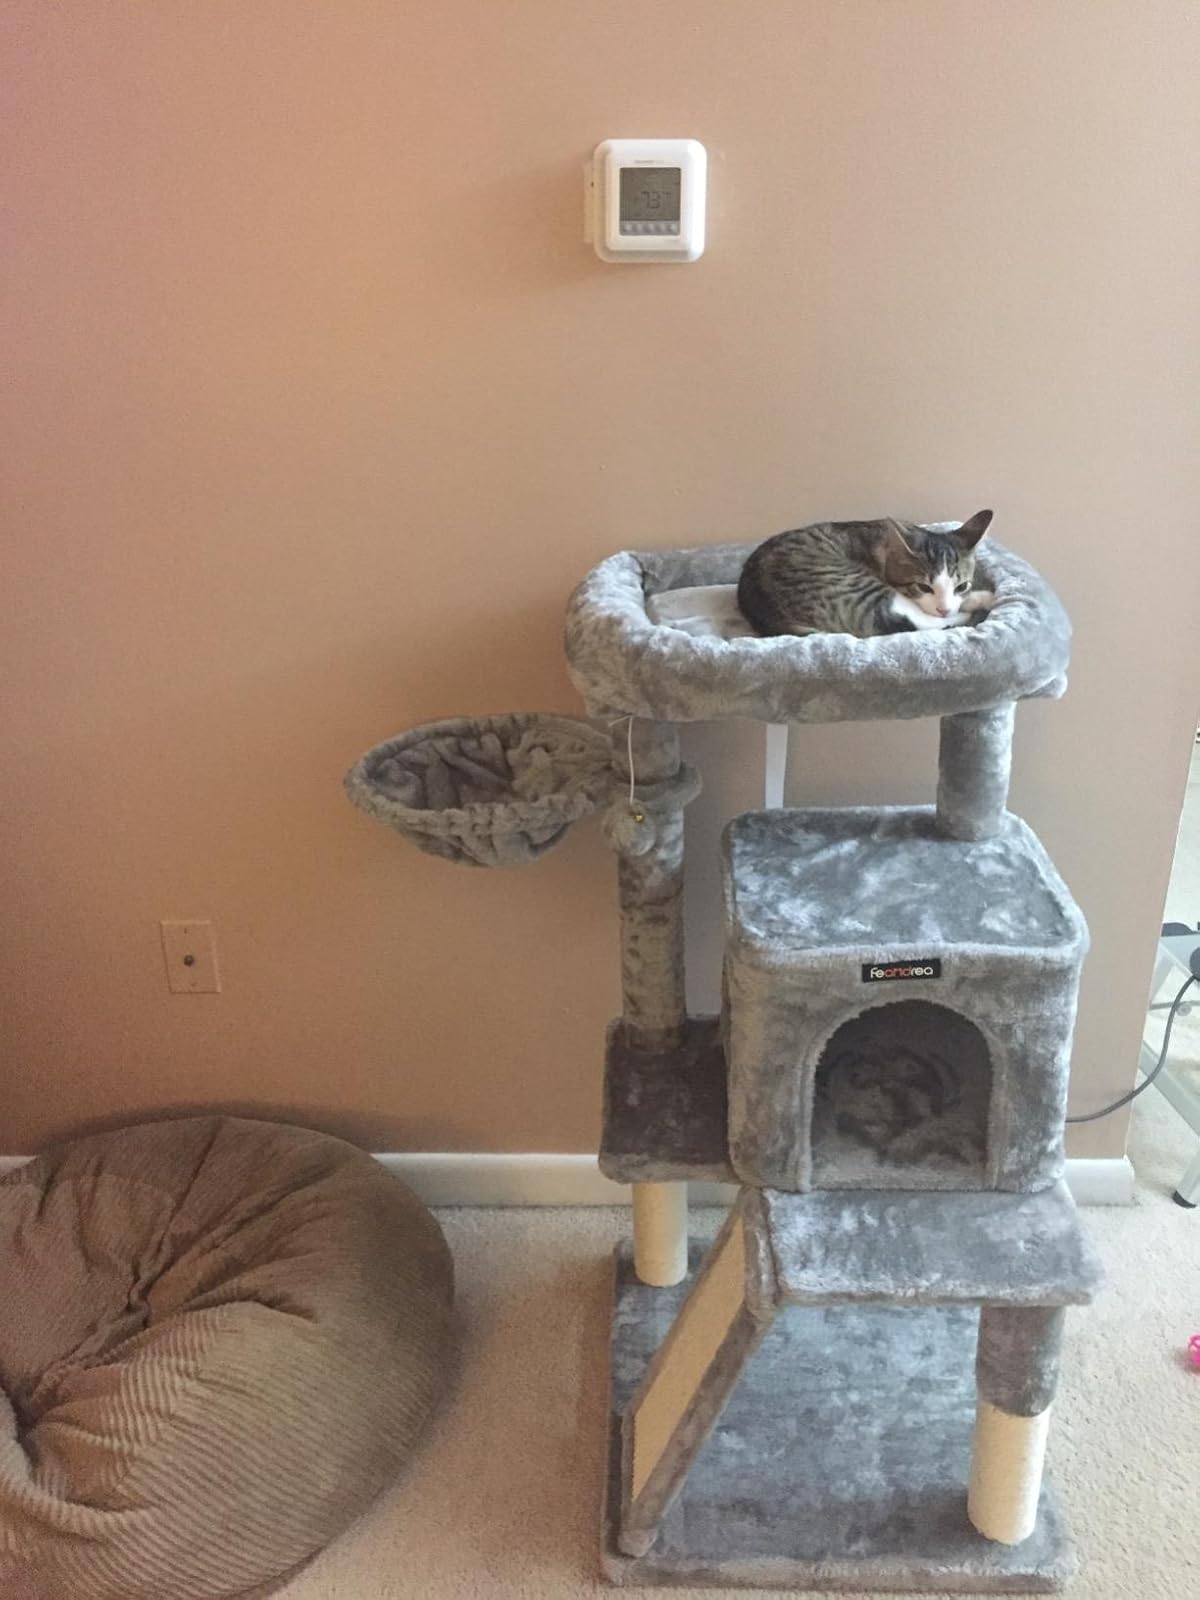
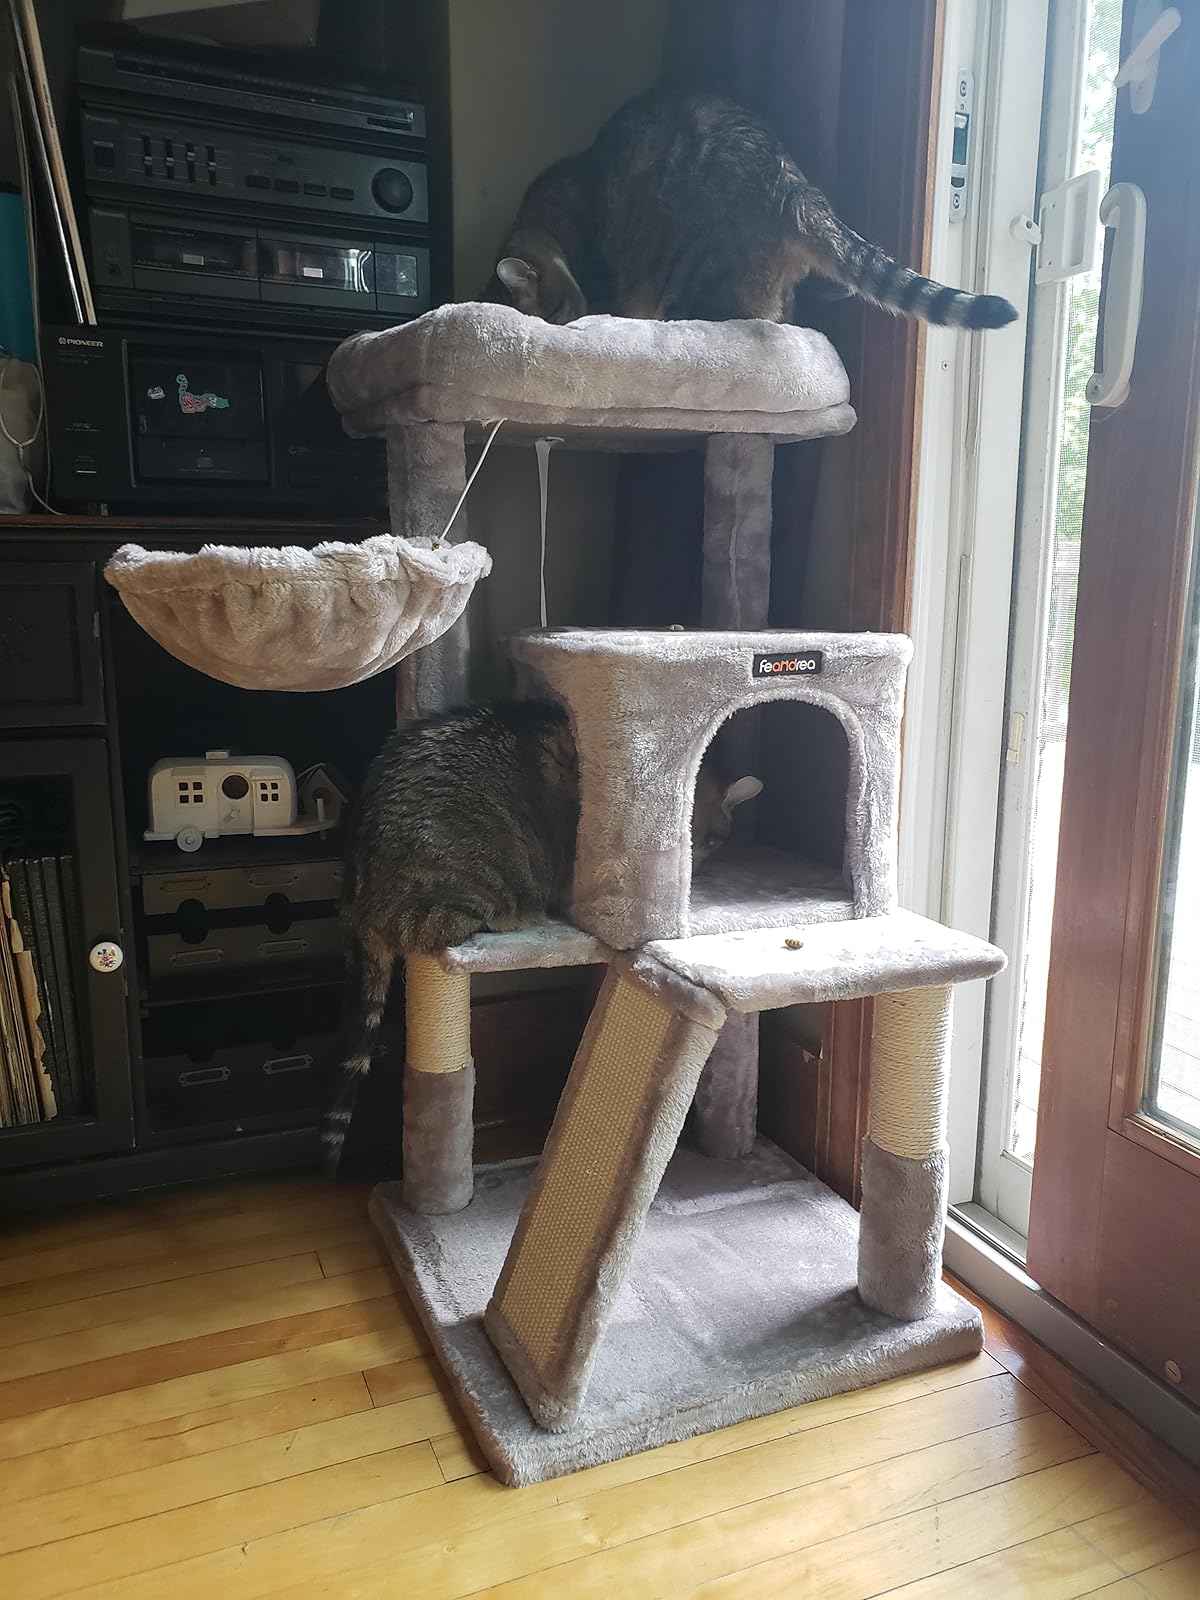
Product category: items_cat tree
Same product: yes